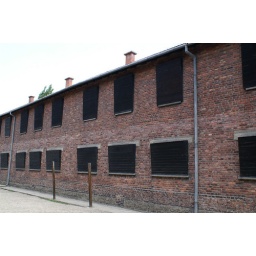
394-Boarded windows by execution wall